Army of the Kingdom of Naples (Napoleonic)

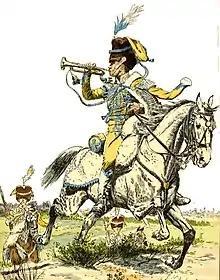
Trumpeter of the Neapolitan Hussars of the Guard.

Line cavalry consisted solely of Cacciatori a Cavallo (Mounted Chasseurs) and Cavalleggeri (Chevaulegers) regiments. Originally, there were two Cacciatori a Cavallo regiments, designated the 1st and the 2nd CaC. This was complimented in 1810 by the converted Cavalleggeri regiment. Finally, all regiments were converted to Cavalleggeri in 1813, and a fourth regiment was raised the following year. The adoption of lances and uniform changes were among the major changes introduced. However, the role of the Line Cavalry was always confined to skirmish and patrol duties, as in all Light Cavalry units of the era.